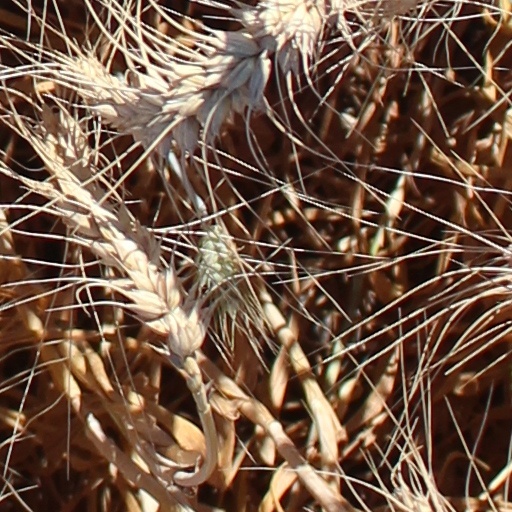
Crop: wheat